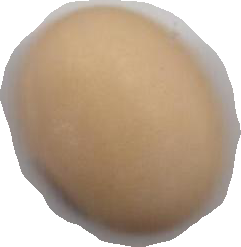
Variety: Anjasmoro